Charles Hoskins

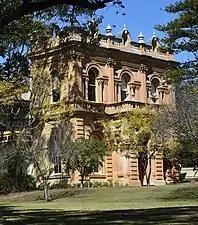
'Illyria', the Hoskins' family home at Strathfield until 1908

The contract for the pipeline in Western Australia stipulated that the pipes were to be manufactured in that state, and that all would be to Mephan Ferguson's design using an ingenious 'rivetless' locking bar. The steel for the pipes for the Coolgardie Water Scheme was imported but the Hoskins' share of the pipes were fabricated at a factory that the Hoskins established at Midland Junction, which was reported to employ 200 workers. Ferguson made his share of the pipes at another factory in Perth, reported at the time as 'Falkirk', now Maylands.